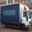
Label: truck